Samuel M. Jones

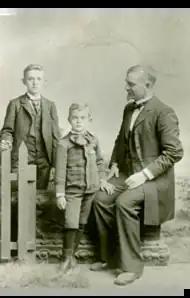
Portrait of Jones with sons, Percy (right) and Paul (center)

According to historian Robert M. Crunden, Jones was "one of the genuine eccentrics in American history" and "a self-made American businessman who for some unknown reason decided that business, politics, and religion were somehow all the same, and spent the last decade of his life trying to convince others."